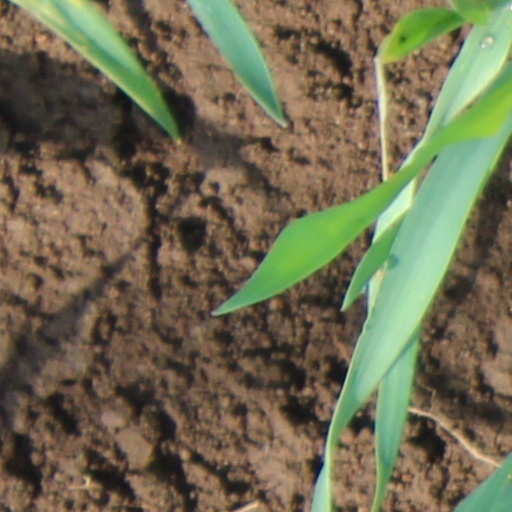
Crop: wheat